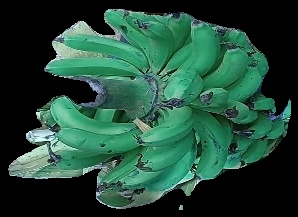
Variety: pachbale
Grade: grade3